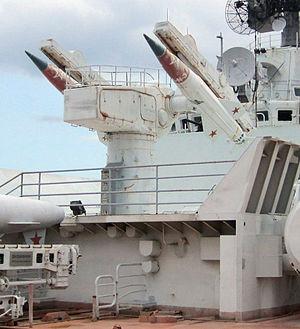
Le M-11 Shtorm, désigné par l'OTAN SA-N-3 « Goblet », est un système surface-air russe. Sa désignation GRAU est 4K60. Une caractéristique inhabituelle de ce système est de n'exister que sur les navires, car il ne dispose d'aucune version basée à terre ou sur véhicules.